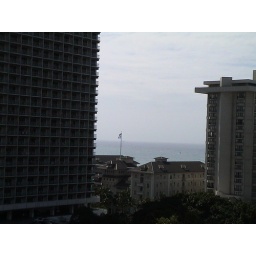
View from the balcony of our room, that's the ocean in the distance.